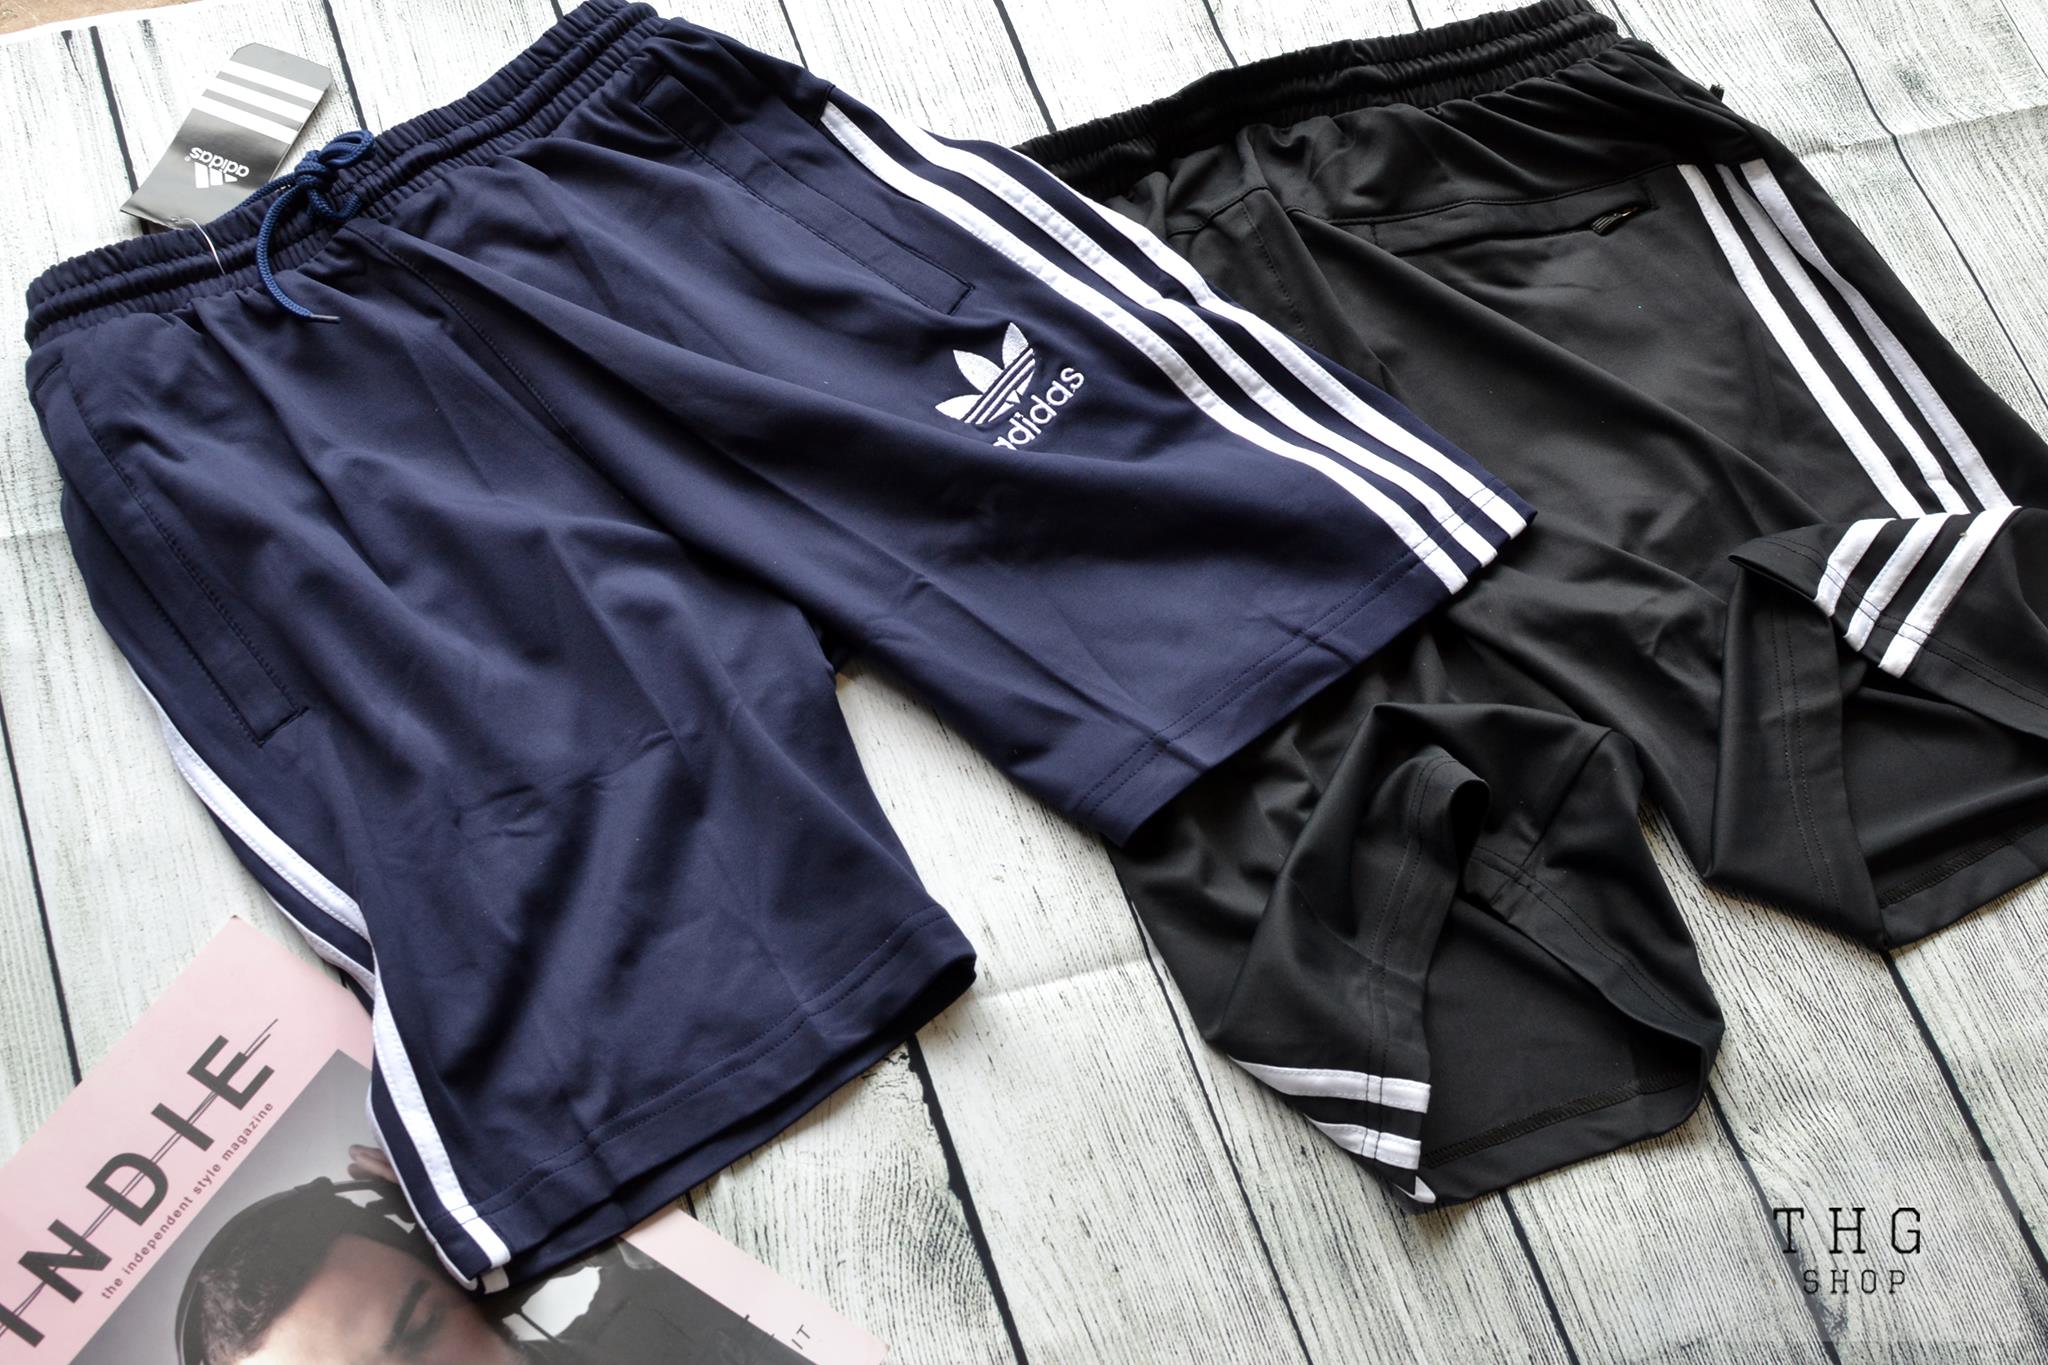
adidas, nike, black, product, fashion, textile, design, brand, sleeve, zipper, font